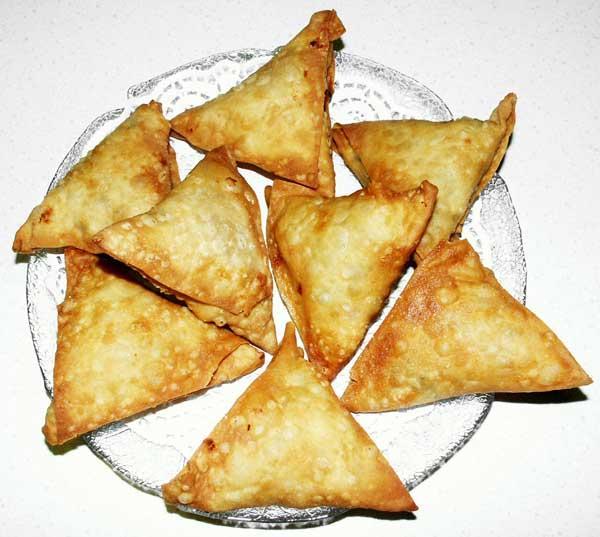
Dish: samosa